Flight and expulsion of Germans (1944–1950)

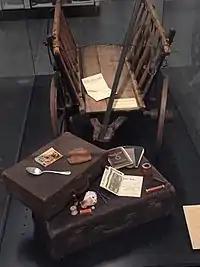
Push-cart used by German refugees with some items they were able to take with them

Refugee treks which came within reach of the advancing Soviets suffered casualties when targeted by low-flying aircraft, and some people were crushed by tanks. The German Federal Archive has estimated that 100–120,000 civilians (1% of the total population) were killed during the flight and evacuations. Polish historians and maintain that civilian deaths in the flight and evacuation were "between 600,000 and 1.2 million. The main causes of death were cold, stress, and bombing." The mobilized Strength Through Joy liner "Wilhelm Gustloff" was sunk in January 1945 by Soviet Navy submarine S-13, killing about 9,000 civilians and military personnel escaping East Prussia in the largest loss of life in a single ship sinking in history. Many refugees tried to return home when the fighting ended. Before 1 June 1945, 400,000 people crossed back over the Oder and Neisse rivers eastward, before Soviet and Polish communist authorities closed the river crossings; another 800,000 entered Silesia through Czechoslovakia.